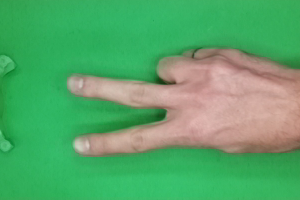
Label: scissors